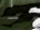
Number: 7